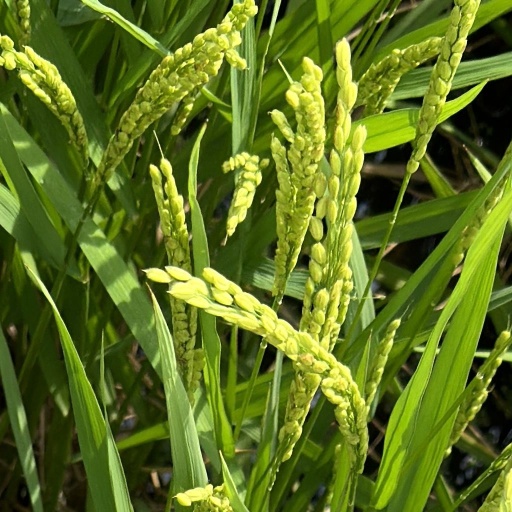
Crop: rice